Dmitrij Jaškin

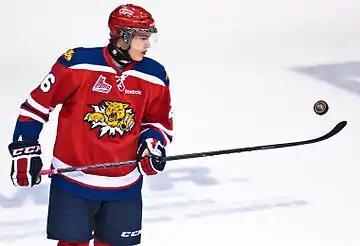
Jaskin as a member of the Moncton Wildcats

He first played professionally for Slavia Praha of the Czech Extraliga for two seasons. Jaškin could have played in the 2011 IIHF World U20 Championship, but suffered a knee injury in an Extraliga game on 21 November, which sidelined him for six weeks and caused him to miss the tournament. He registered 10 points in 33 Extraliga games during the season as a 17-year-old, ranking him second among junior-aged players in the league.